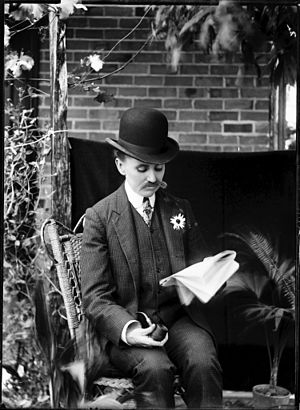
Crossdressing / Varianter
Ukendt kvinde i have.
Crossdressing er et begreb, der dækker over det at bære tøj og andre ting, der normalt associeres med det modsatte køn i et givent samfund. Crossdressing forekommer både som forklædning, personlige præferencer og i fiktion både i nutiden og op gennem historien. Det har dog ikke nødvendigvis noget at gøre med seksuel identitet eller lignende.